Seymour Hicks

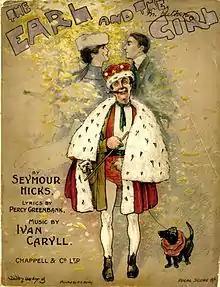
"The Earl and the Girl", cover of vocal score

In early 1900, the Hickses played in their only Broadway show together, "My Daughter-in-law", at the Frohman brothers' old Lyceum Theatre. They then joined forces with producer Charles Frohman and, in his company, over a period of seven years, they played the leads in a series of musicals written by Hicks, including "Bluebell in Fairyland" (1901 with music by Walter Slaughter and lyrics by Charles Taylor – this Christmas show for children was continually revived for the next four decades) and "The Cherry Girl" (1902). Hicks and Terriss also starred in "Quality Street" in 1902. At that time, they moved to a new home, The Old Forge, at Merstham, Surrey. Their cul-de-sac was renamed "Quality Street".